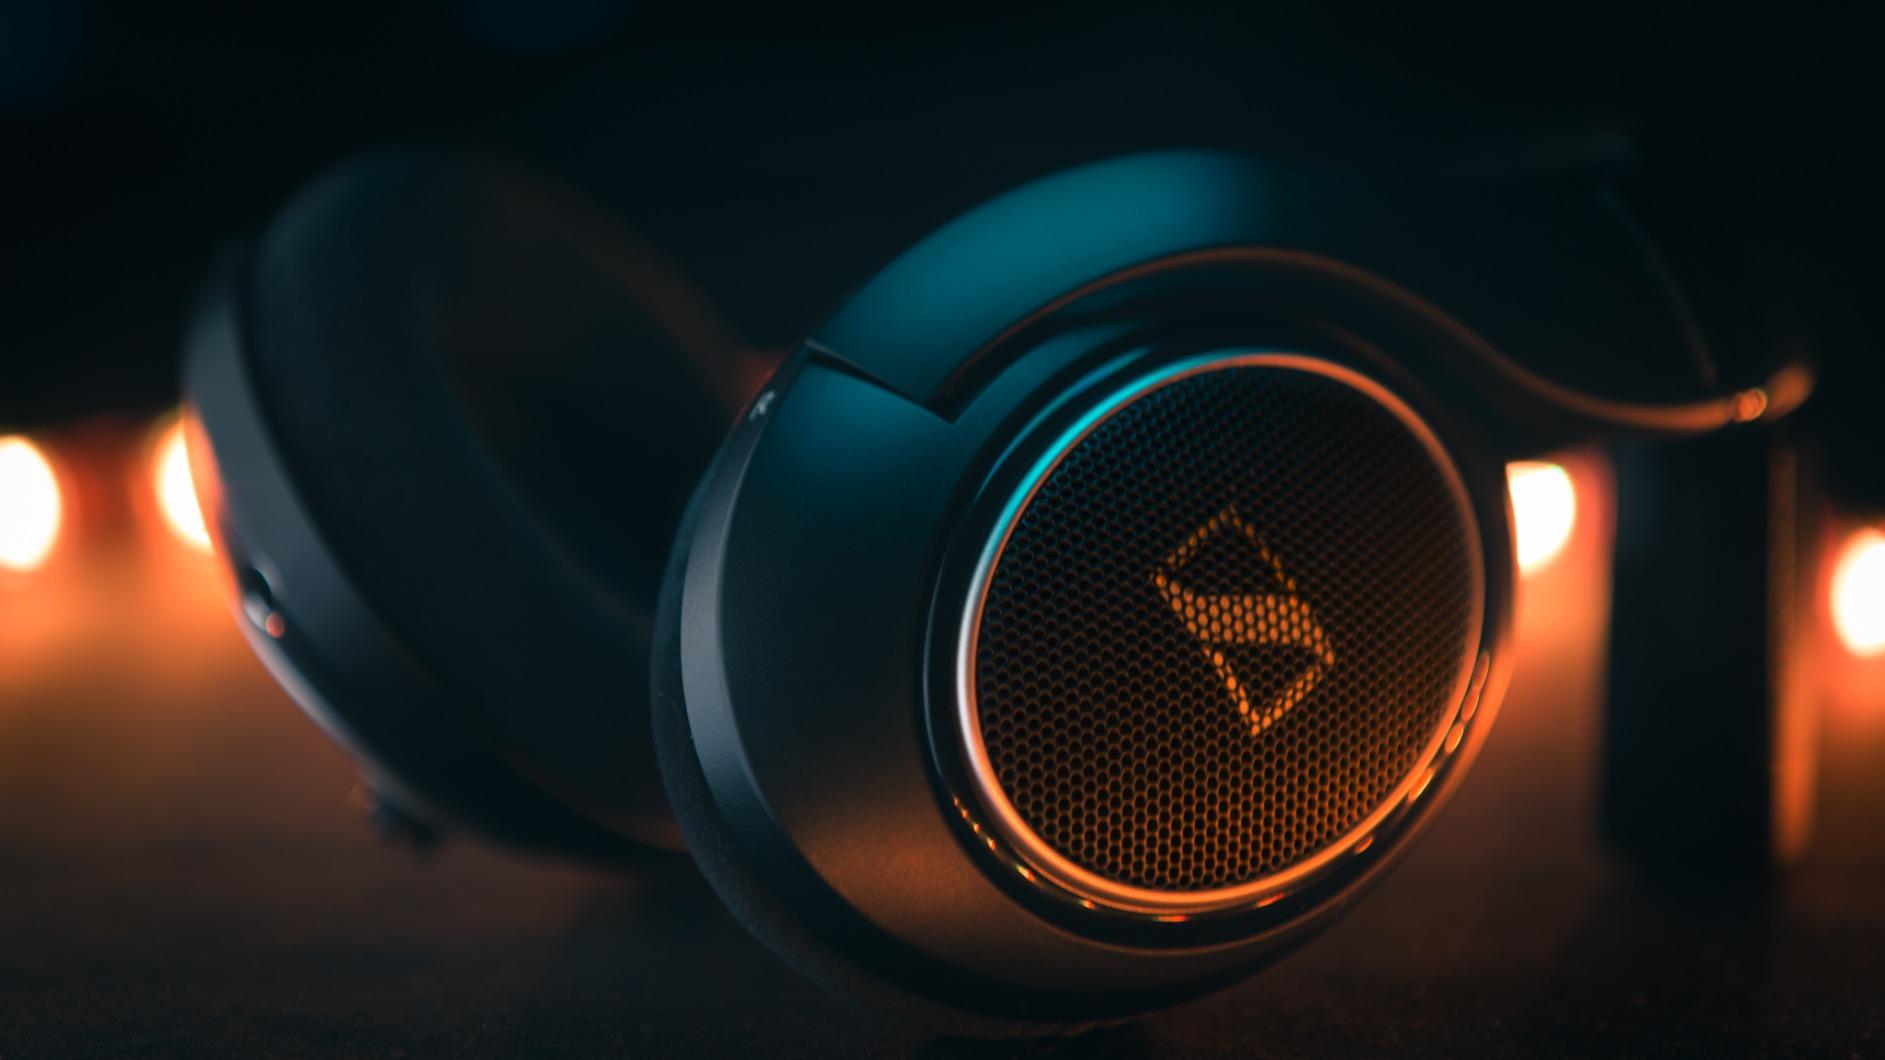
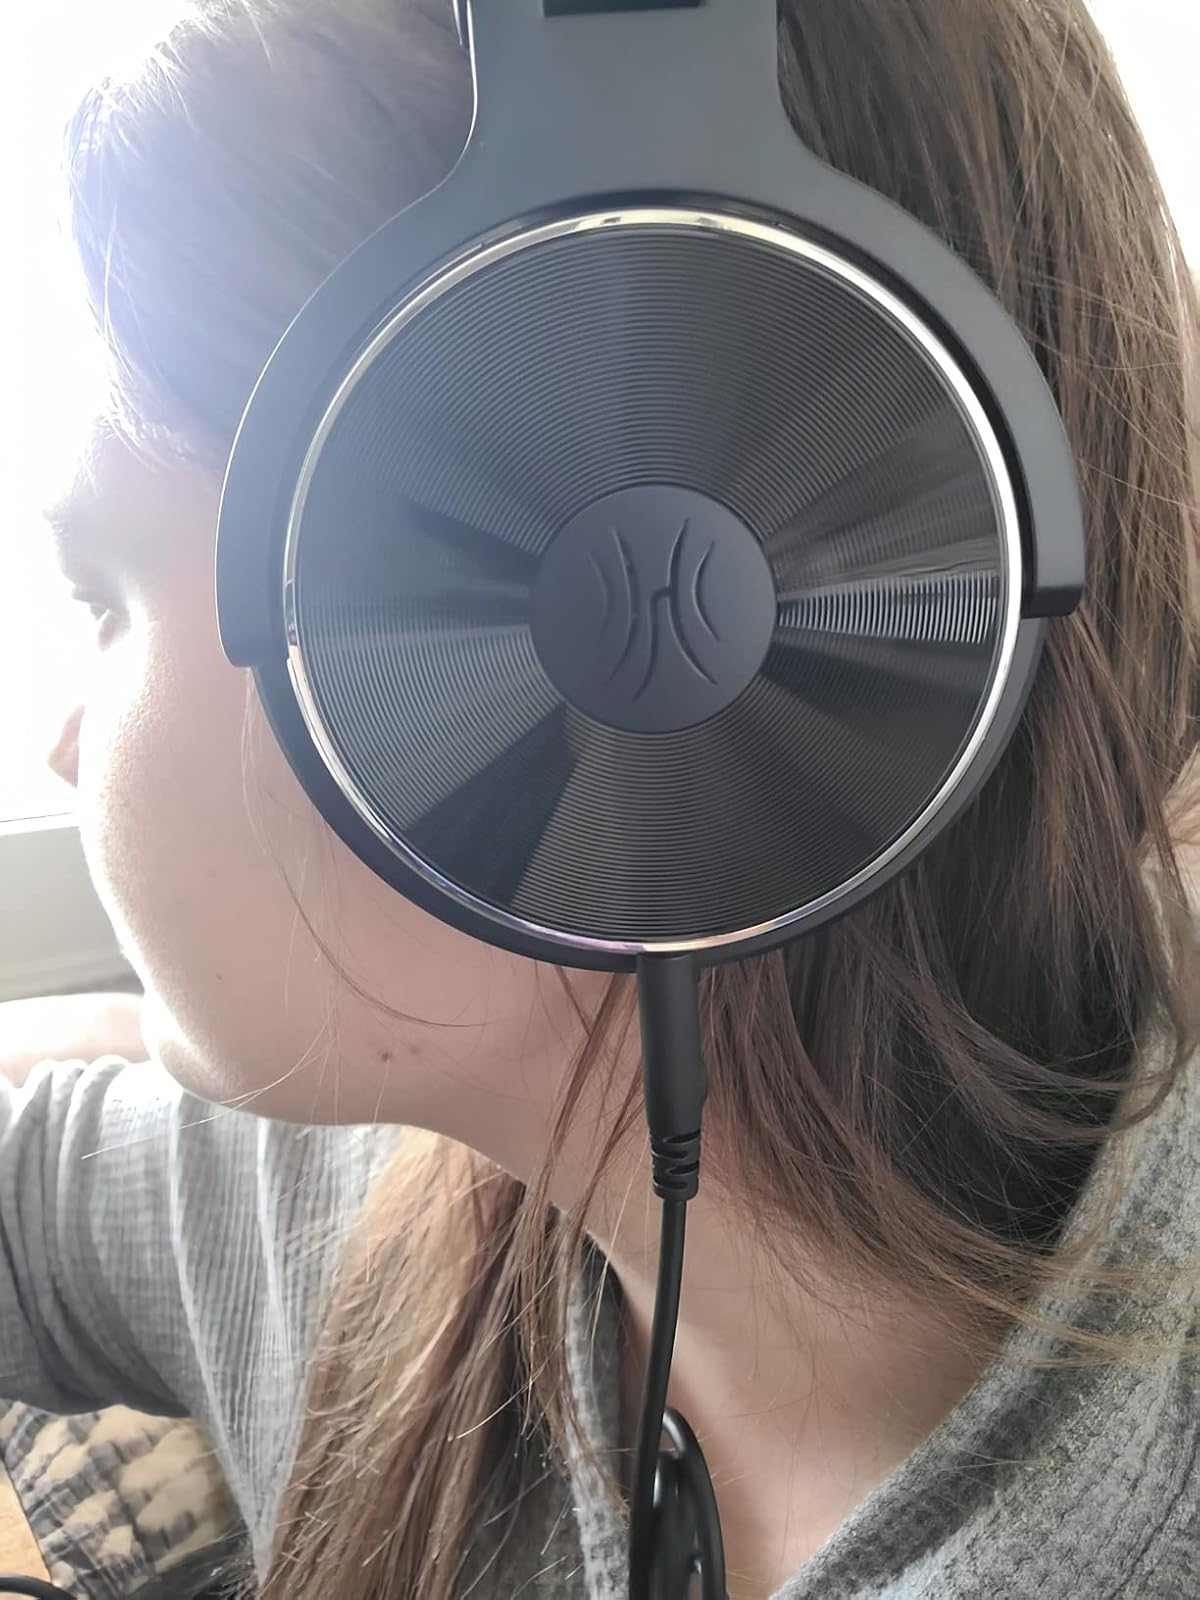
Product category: headphones
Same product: no